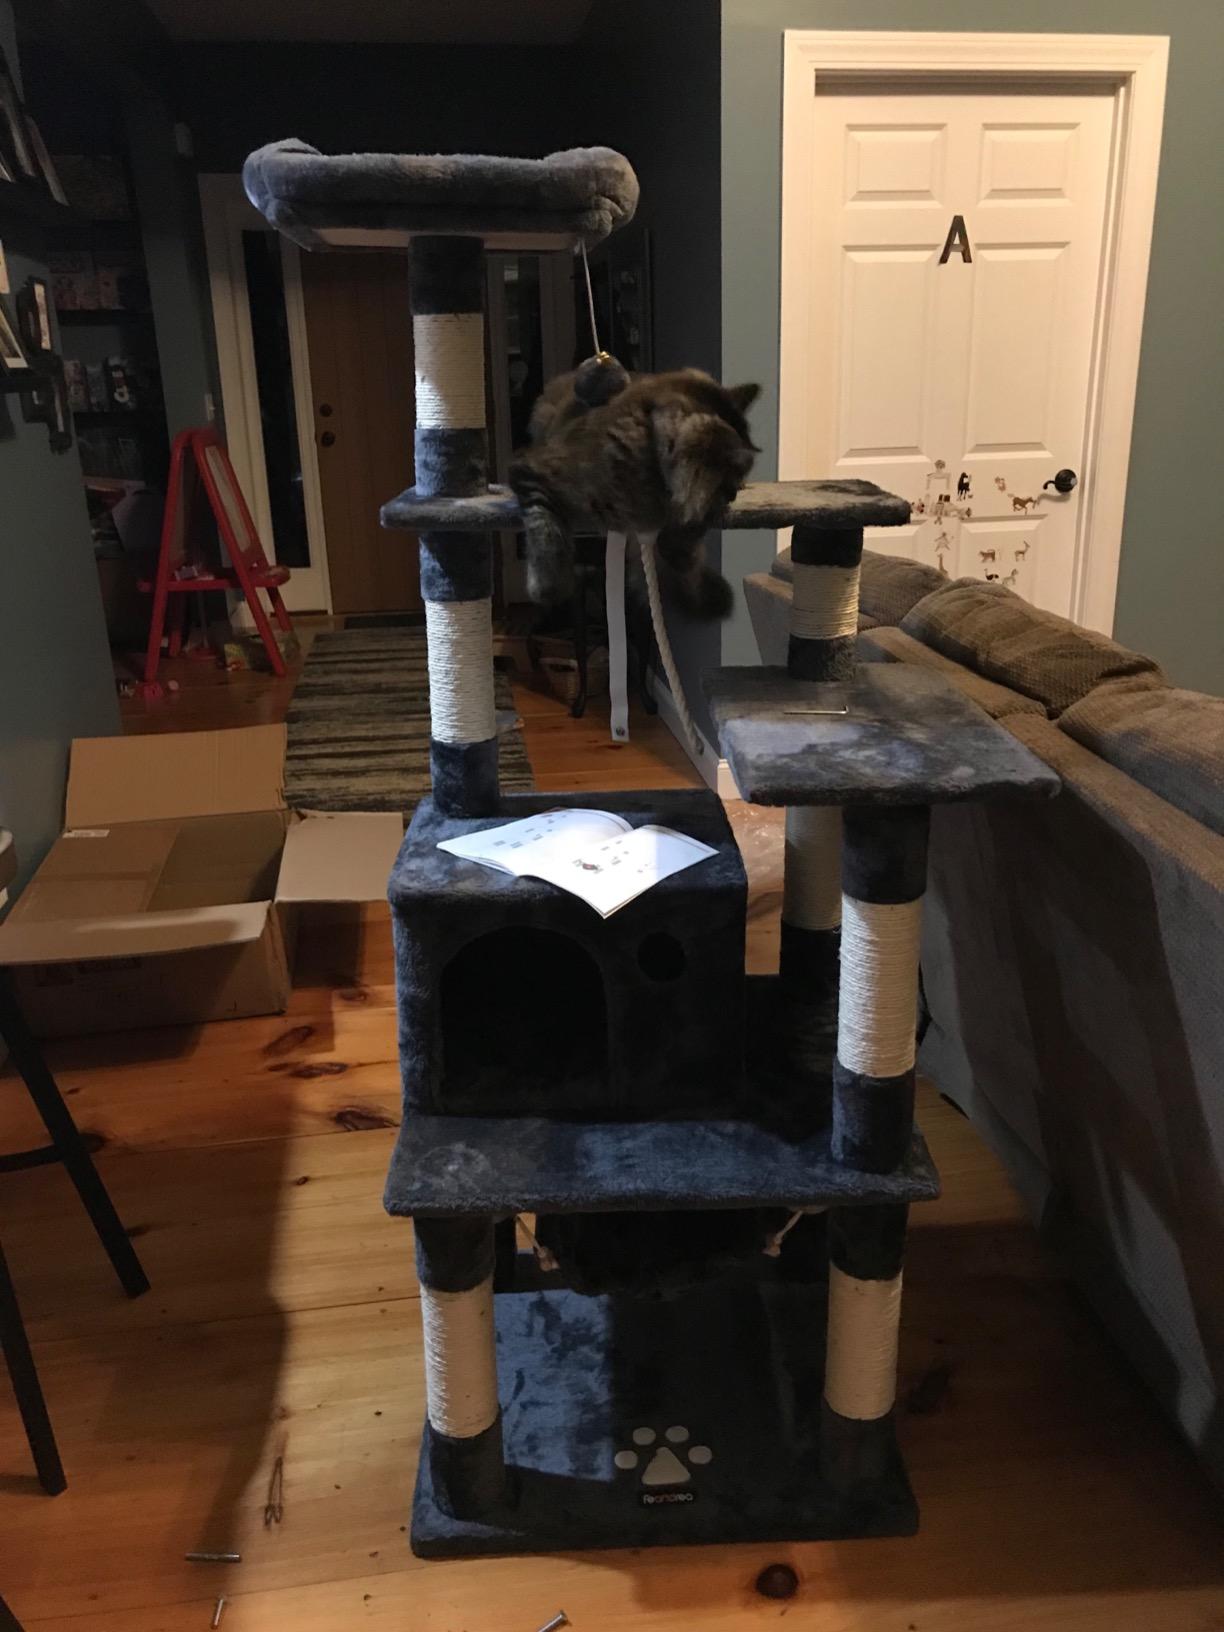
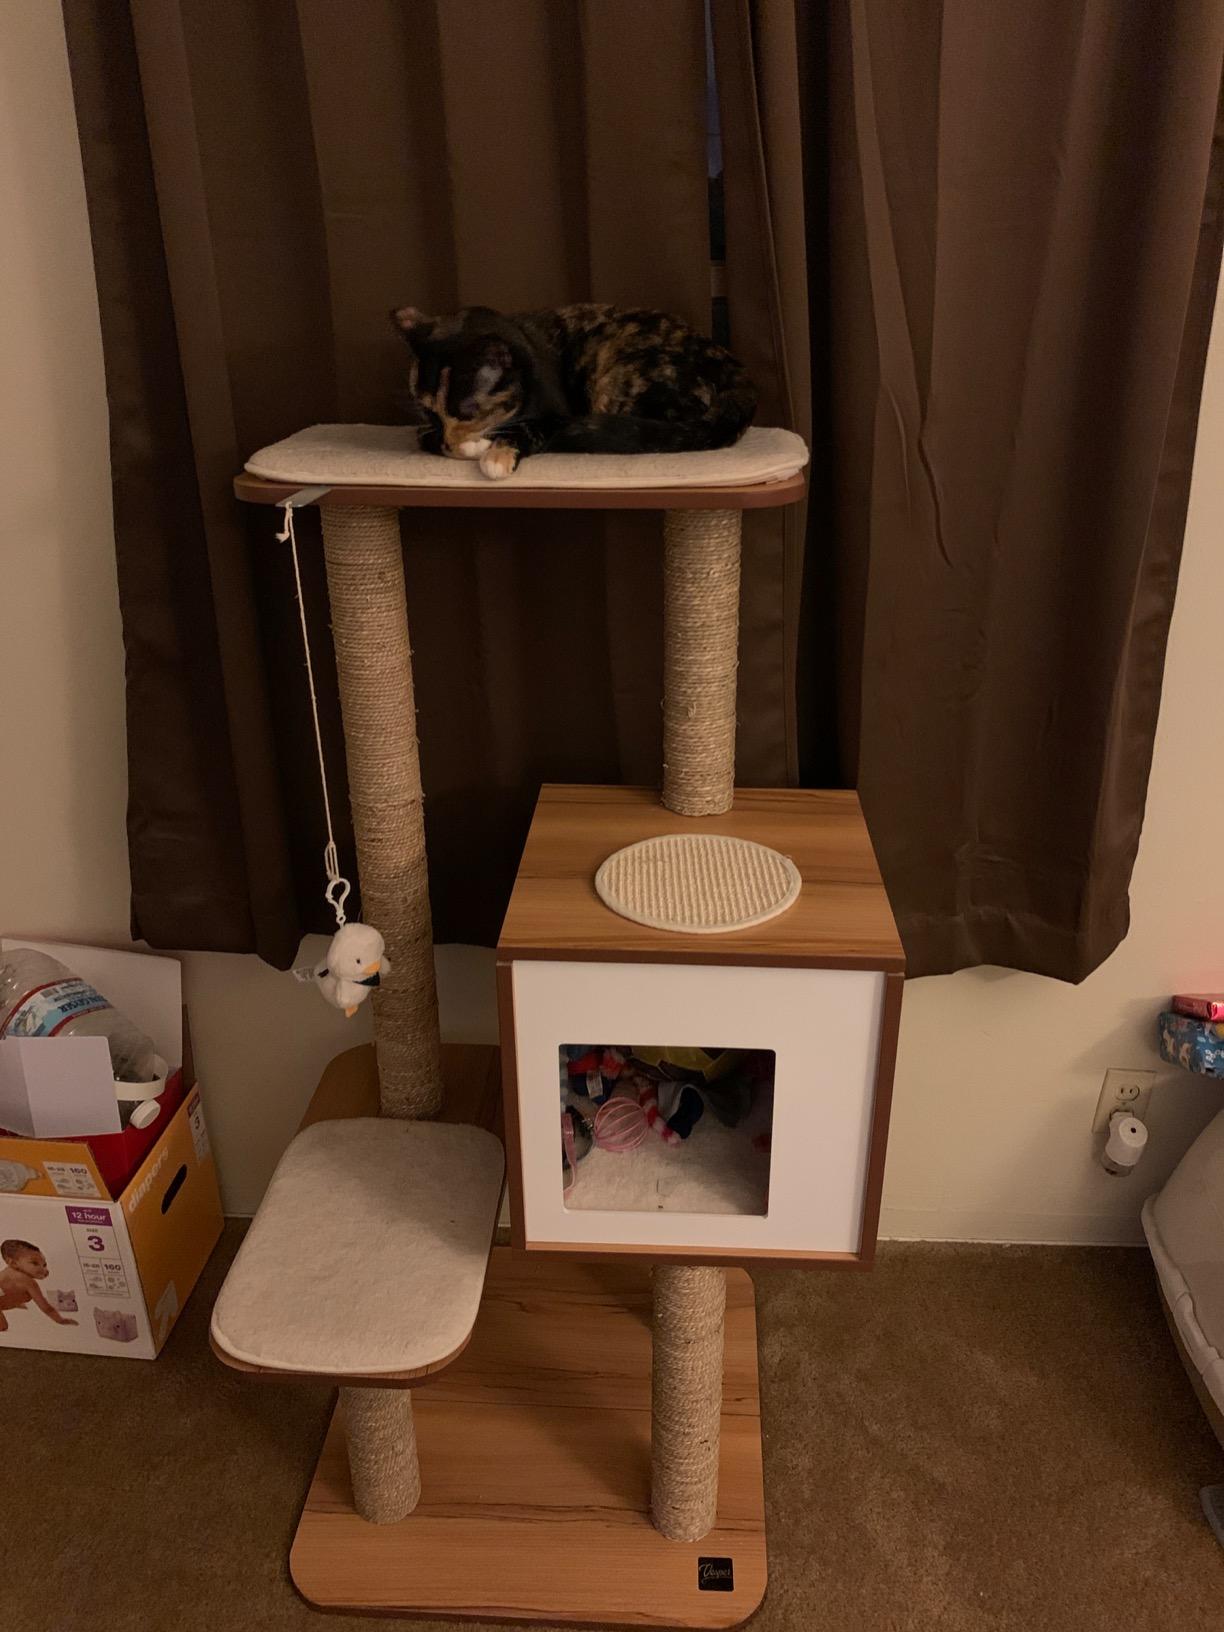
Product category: items_cat tree
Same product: no